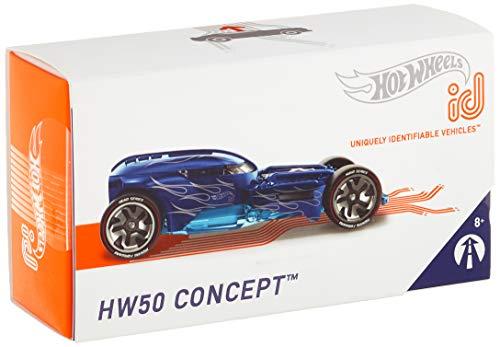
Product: Hot Wheels id 50th Anniversary {Moving Forward}
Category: Toys & Games | Play Vehicles | Die-Cast Vehicles
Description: Hot Wheels id takes vehicle play to a new level of pulse pounding excitement, offering a first-of-its kind mixed play experience.
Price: $6.99
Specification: ProductDimensions:6.5x1.4x4.2inches|ItemWeight:8ounces|ShippingWeight:8ounces(Viewshippingratesandpolicies)|ASIN:B07NF11L2W|Itemmodelnumber:FXB45|Manufacturerrecommendedage:8-16years